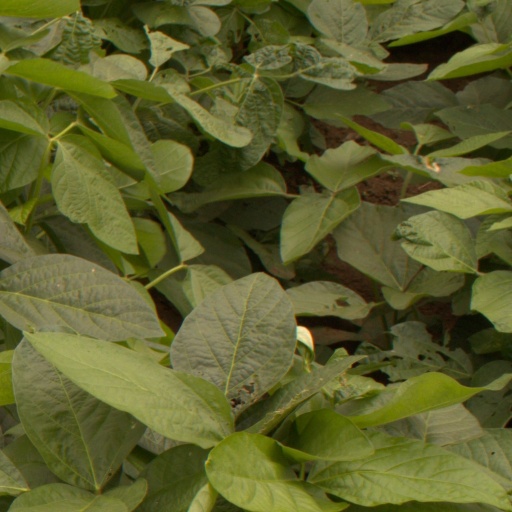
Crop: soybean